Shequida

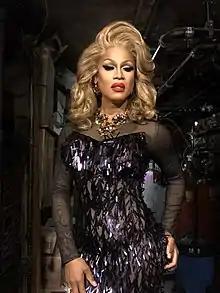
Shequida in 2019

Gary Hall, also known as Shequida Hall or mononymously as Shequida, is a Jamaican-American classically trained opera singer, songwriter, playwright, and drag artist.